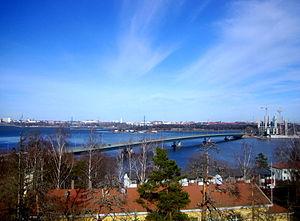
Le pont entre Lauttasaari et le reste d'Helsinki, en Finlande Suomi: Lapinlahden silta Helsingissä Lauttasaaresta Helsingin keskustaan päin kuvattuna
Le Lauttasaarensalmi ou Drumsösundet en suédois est un détroit du golfe de Finlande par lequel communiquent les deux baies appelées Seurasaarenselkä et Lauttasaarenselkä. Long d'environ deux kilomètres, il sépare la côte orientale de l'île de Lauttasaari des quartiers ouest de la commune dont elle dépend, en l'occurrence Helsinki, la capitale de la Finlande. Il est en effet orienté selon un axe nord-sud.
Le pont de Lapinlahti est un pont reliant l'île de Lauttasaari au centre-ville d'Helsinki, la capitale de la Finlande. Emprunté par l'autoroute Länsiväylä, qui file du district de Ruoholahti aux communes d'Espoo et de Kirkkonummi, plus à l'ouest, il mesure 597 mètres de long et fut longtemps le plus long du pays.
Lauttasaari, terme finnois signifiant en français « Île du Bac », en suédois Drumsö, est une île du golfe de Finlande située à l'ouest du centre-ville d'Helsinki, la capitale finlandaise. Elle constitue avec quelques îlots avoisinants un quartier et un district de cette municipalité, dont elle dépend administrativement. Avec plus de 20 000 habitants, c'est la deuxième île la plus peuplée du pays.